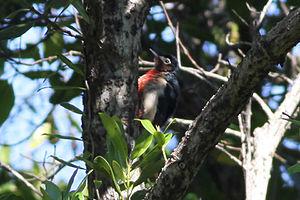
Le Pic de Porto Rico est une espèce d'oiseaux de la famille des Picidae appartenant au genre Melanerpes.